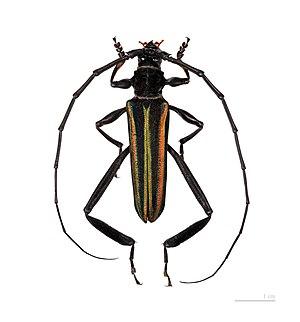
Les Callichromatini sont une tribu d'insectes de la famille des Cerambycidae et de la sous-famille des Cerambycinae.
Callichroma est un genre d'insectes de la famille des Cerambycidae, de la sous-famille des Cerambycinae, de la tribu des Callichromatini.
Callichroma auricomum est une espèce d'insectes coléoptères de la famille des Cerambycidae, de la sous-famille des Cerambycinae et de la tribu des Callichromatini.